Troy H. Middleton

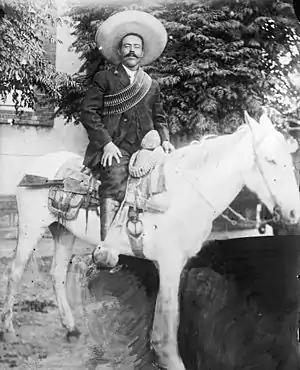
Pancho Villa, whose Villistas fired on Middleton's regiment in Douglas, Arizona

When Galveston's second major hurricane hit the Texas coastline in mid-August 1915, most of the Army units had scattered to safe locations away from the storm's path, with a few units remaining in the secure buildings of Fort Crockett or in downtown Galveston. The Middletons chose to ride out the storm at the Hagemann house. Following the storm cleanup, in October 1915, the 7th Regiment was ordered to Fort Bliss in El Paso, Texas as events in Mexico flared up again. Here they were put under the command of Brigadier General John Pershing, a highly capable officer who had skipped three ranks by being promoted from captain to brigadier general for his exceptional service during the Philippine–American War.